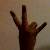
The image shows a hand gesture representing the number 7 in Indian Sign Language.